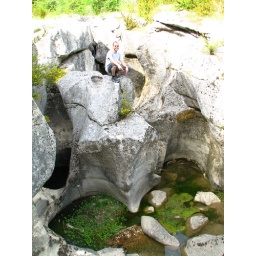
That's the French word for this formations that the river has carved onto the rock in the course of many, many years.